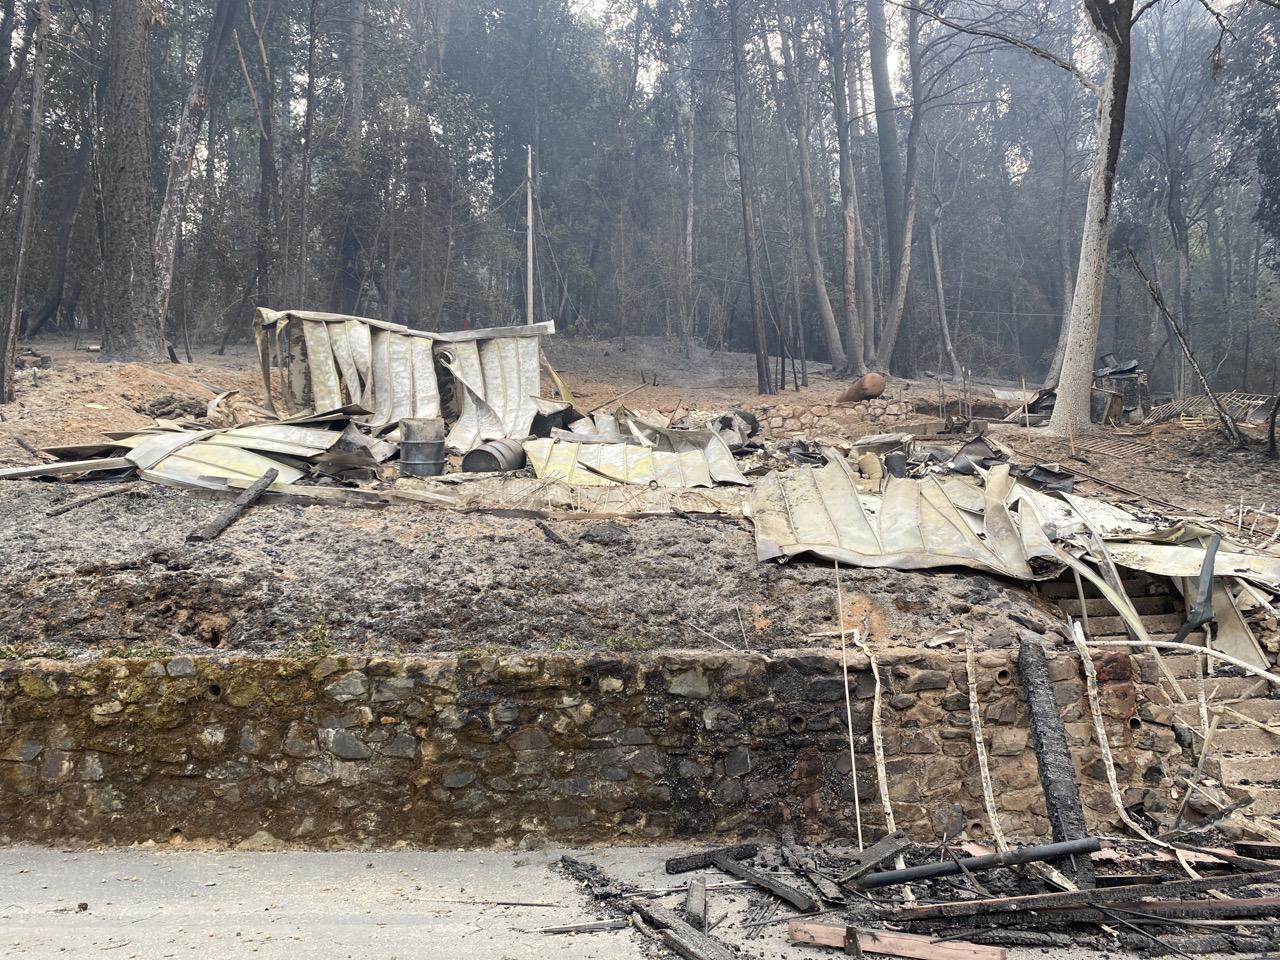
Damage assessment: destroyed